Tropical cyclones in 1996

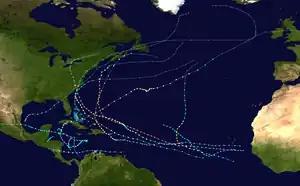
1996 Atlantic hurricane season summary map

During 1996, tropical cyclones formed within seven different tropical cyclone basins, located within various parts of the Atlantic, Pacific, and Indian Oceans. During the year, a total of 139 tropical cyclones (of which 2 are unofficial) formed in bodies of water known as tropical cyclone basins. 90 of them were named by various weather agencies when they attained maximum sustained winds of . The strongest tropical cyclone of the year was Cyclone Daniella, peaking with a pressure of in the open waters of the Indian Ocean. Hurricane Fran and Typhoon Herb tie for the costliest storm of the year, both with a damage cost of $5 billion. The deadliest tropical cyclone of the year was the 1996 Andhra Pradesh cyclone, which was blamed for over 1,000 fatalities as it directly affected the state of Andhra Pradesh in India. Five Category 5 tropical cyclones were formed in 1996. The accumulated cyclone energy (ACE) index for the 1996 (seven basins combined), as calculated by Colorado State University was 960 units.